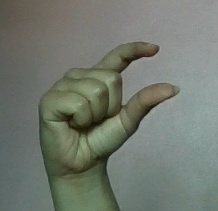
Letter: dal